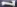
Number: 7